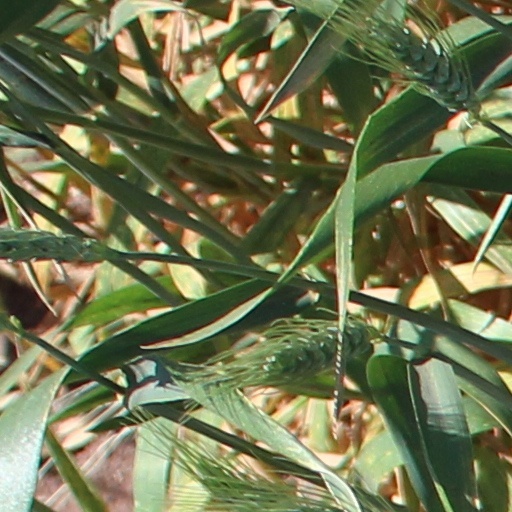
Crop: wheat